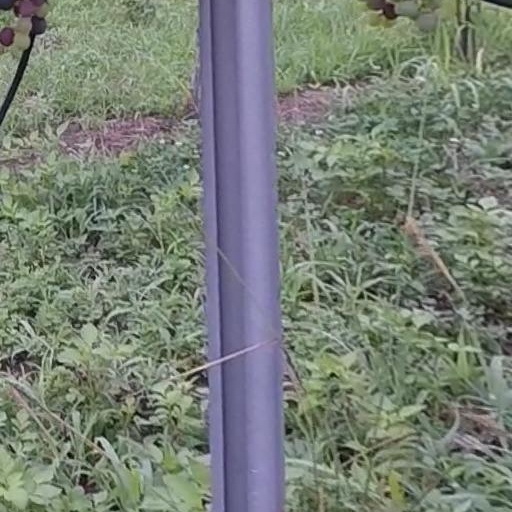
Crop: grape